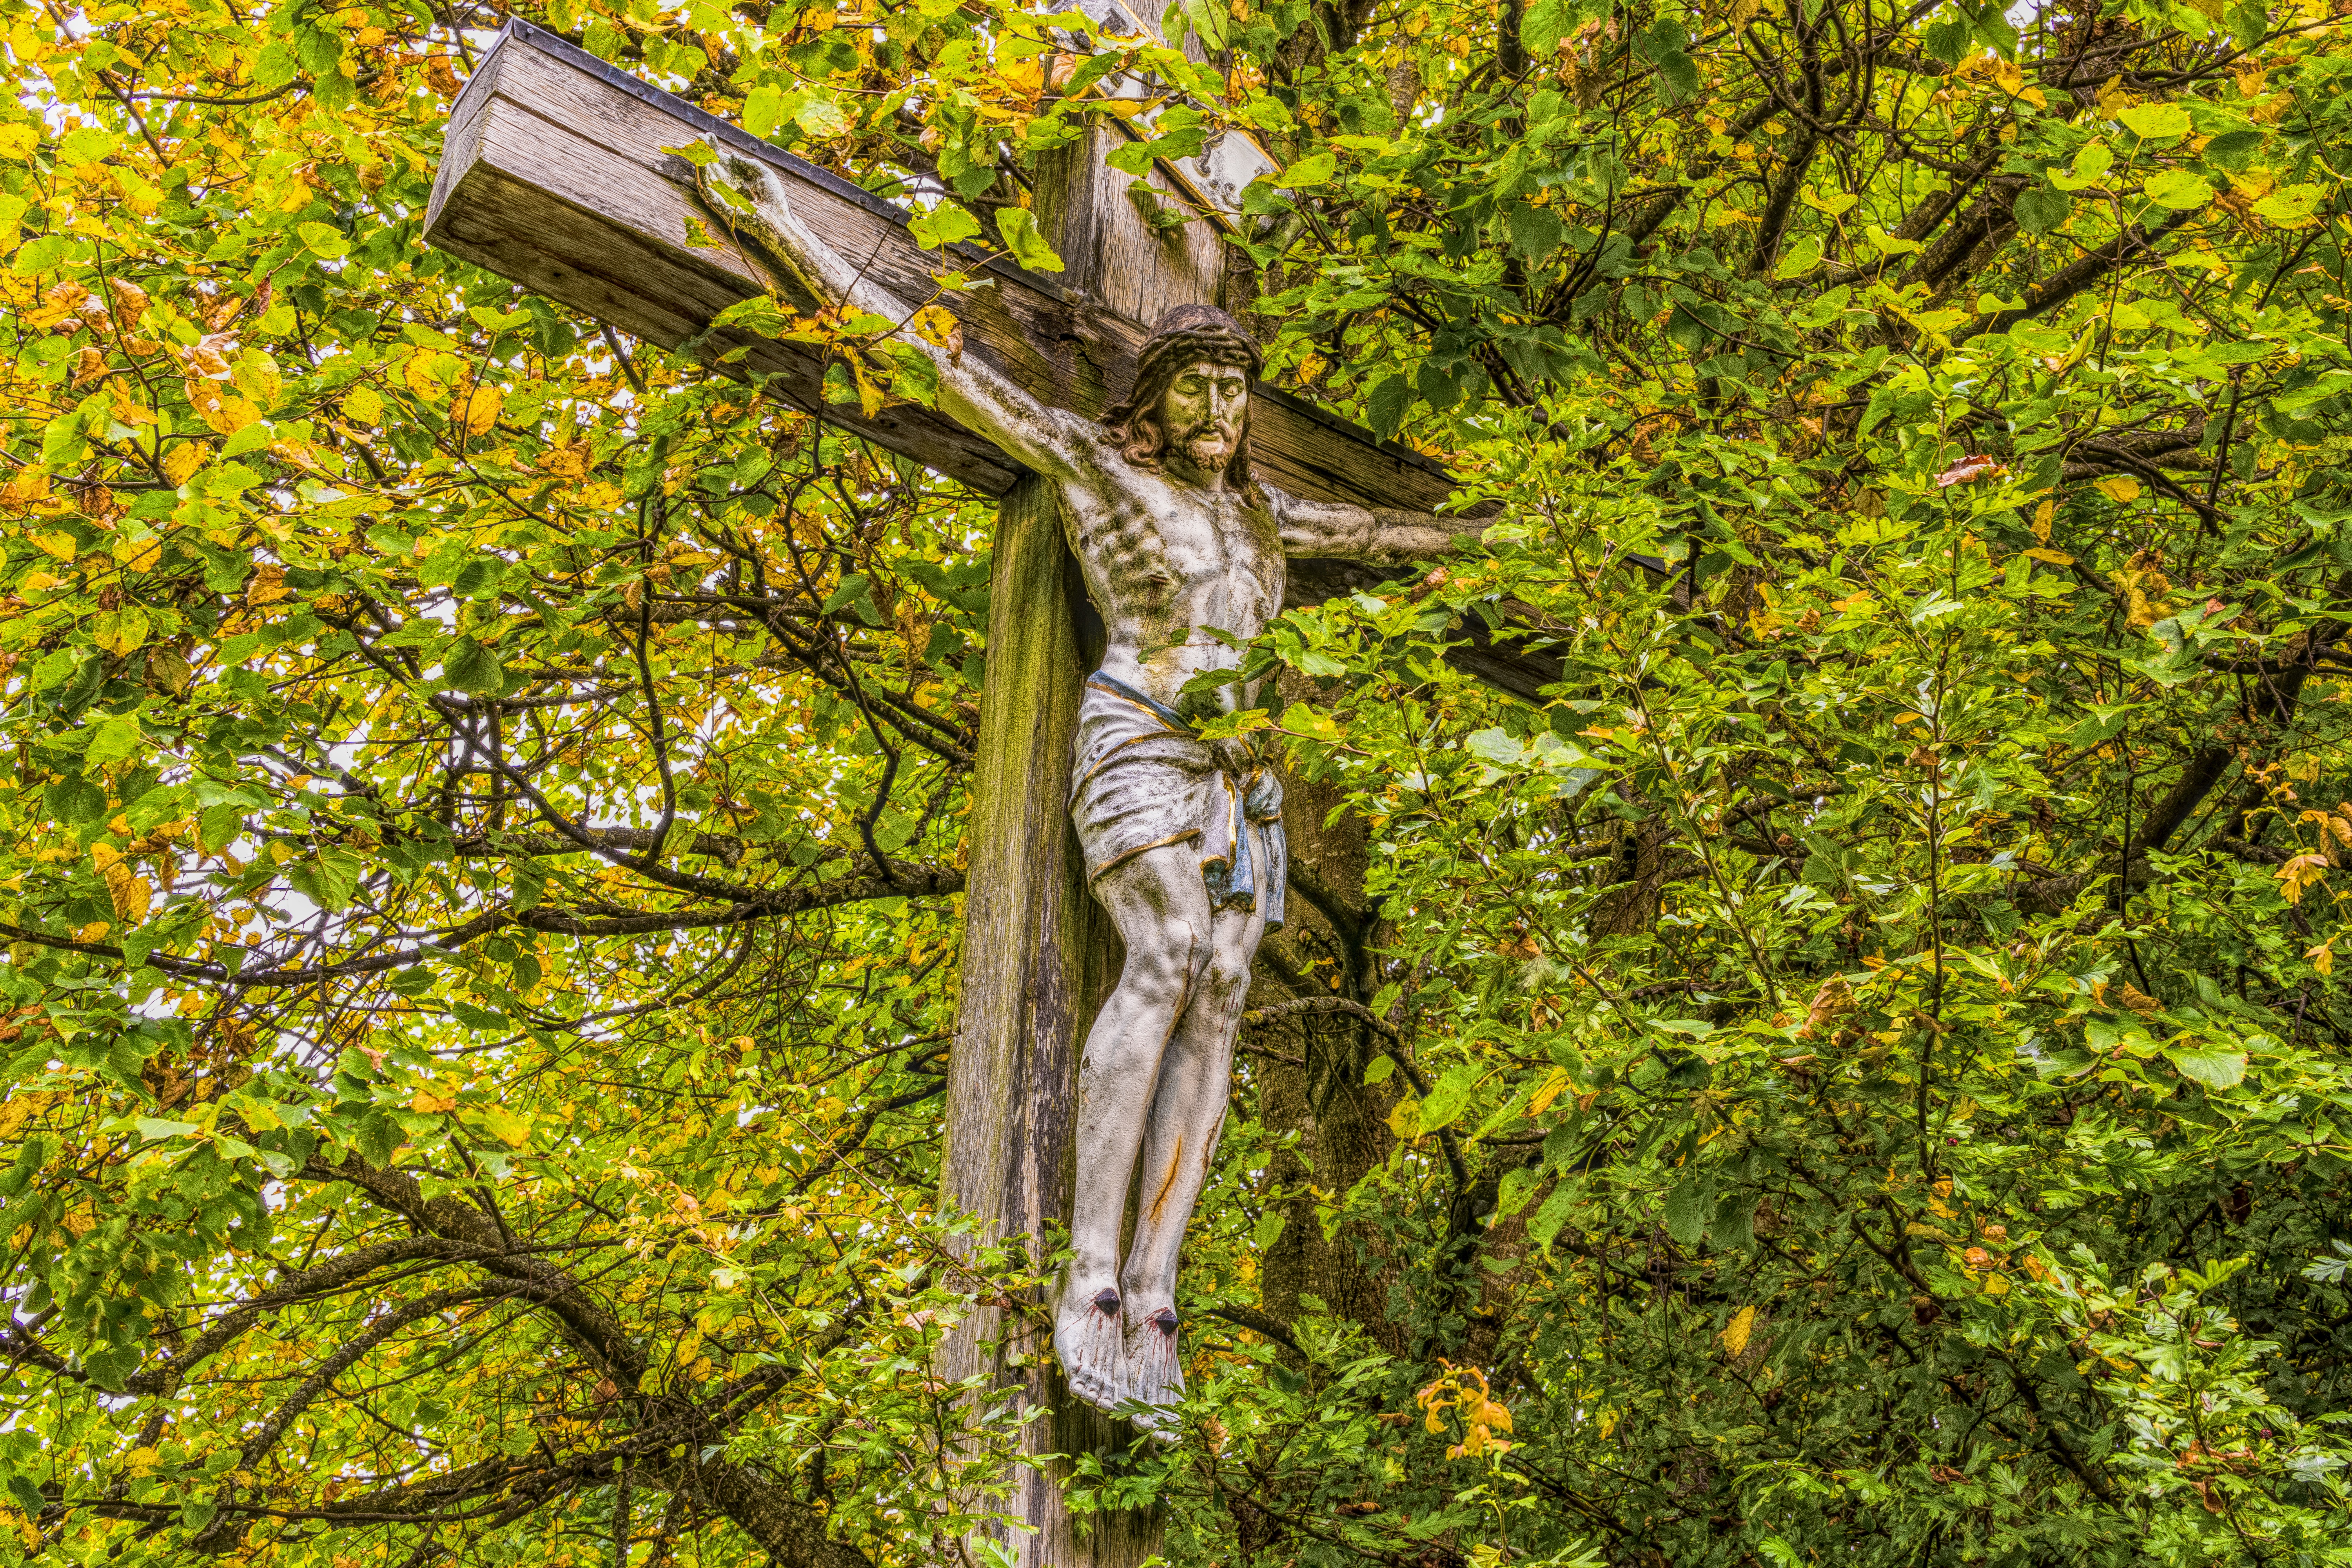
tree, woodland, leaf, woody plant, deciduous, branch, flora, grove, plant, forest, grass, statue, old growth forest, trunk, autumn, shrub, landscape, sculpture, wildlife, religious item